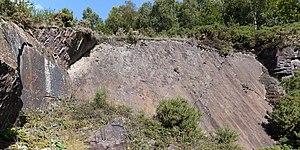
Un miroir de faille dans la carrière de Sainte-Apolline, au pied de la butte de Tiot, en Campénéac (Morbihan, France)..
La butte de Tiot est une éminence, comprenant deux tumulus, à Campénéac, dans le Morbihan en France.